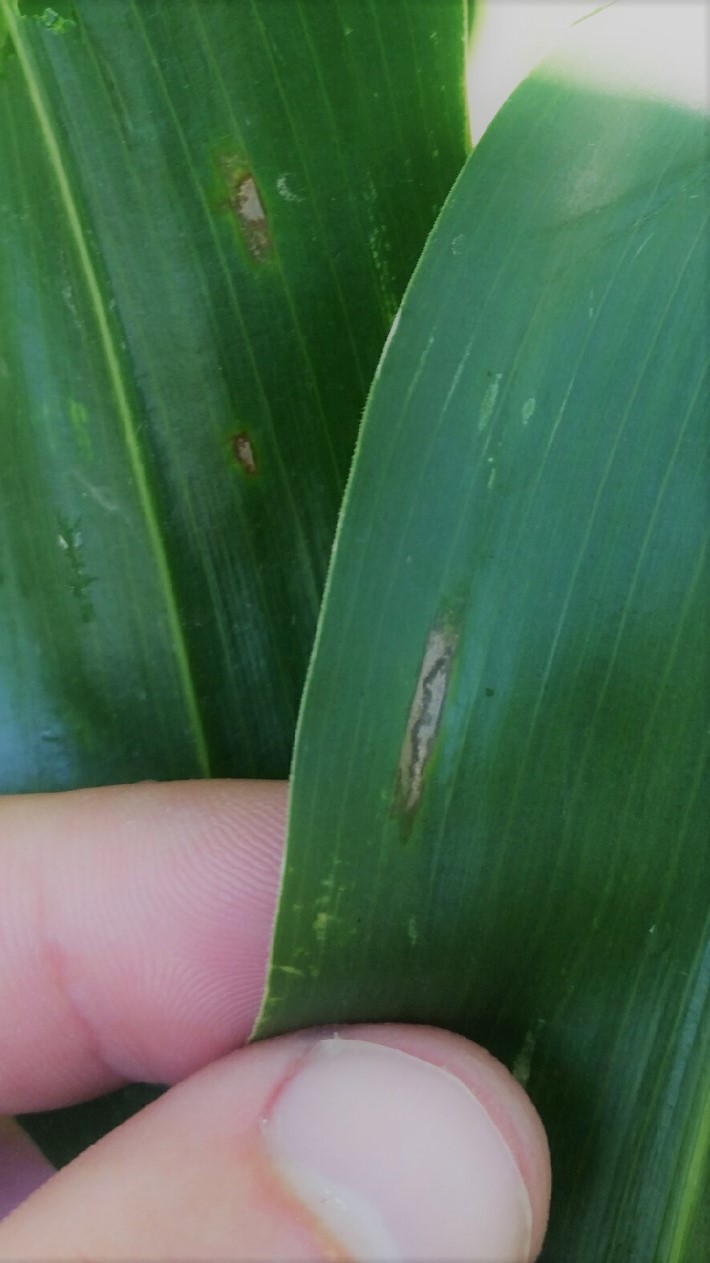
Labels: Corn Gray leaf spot